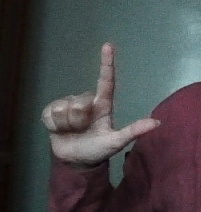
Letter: laam